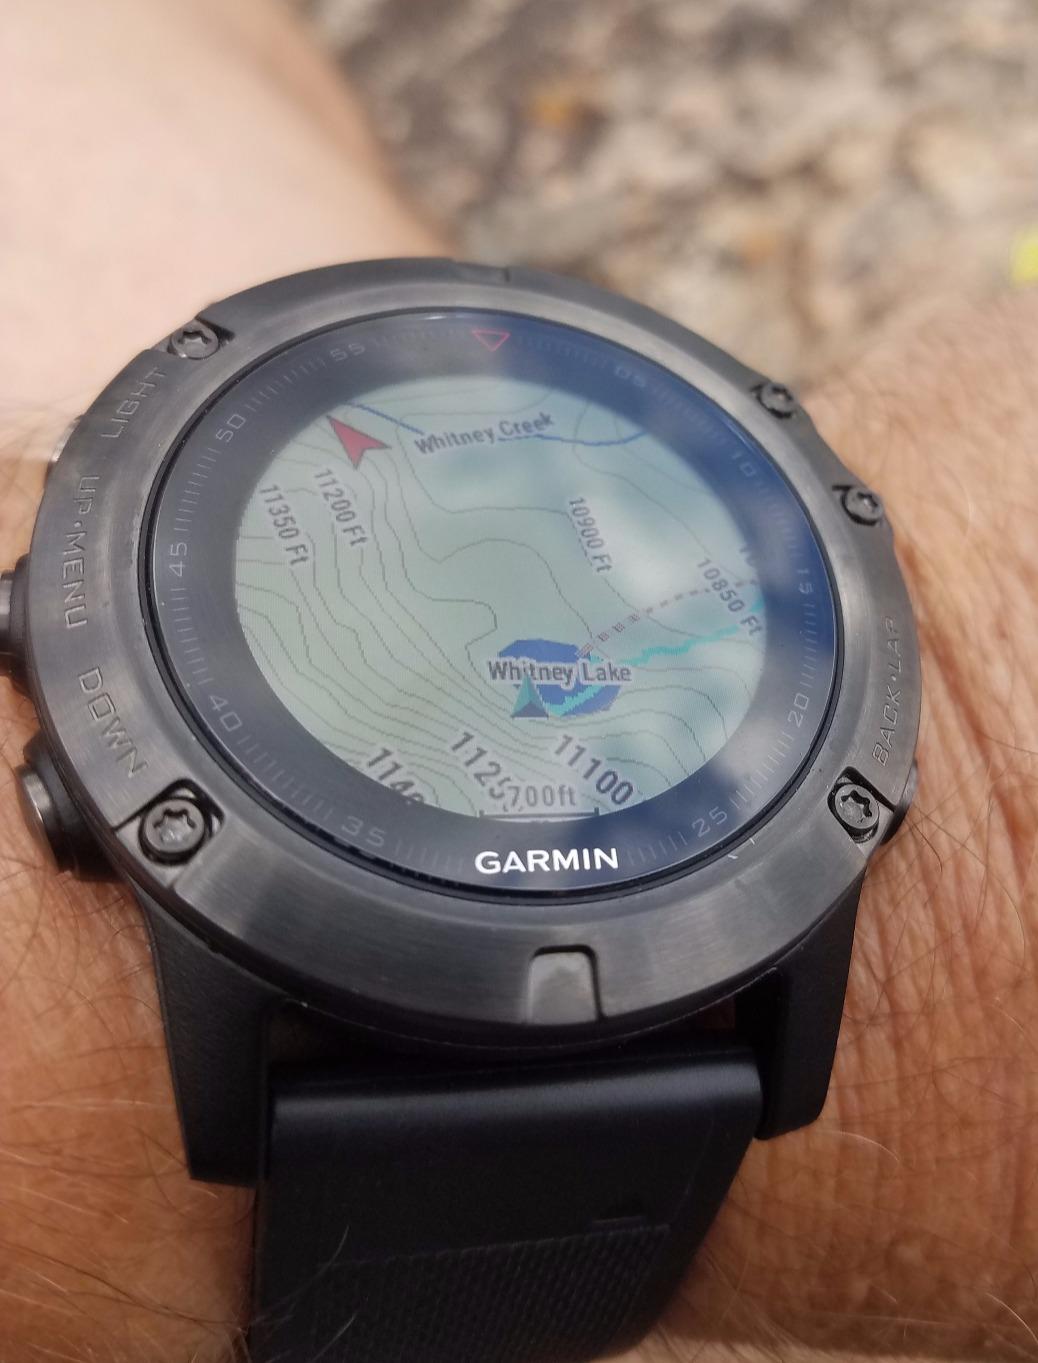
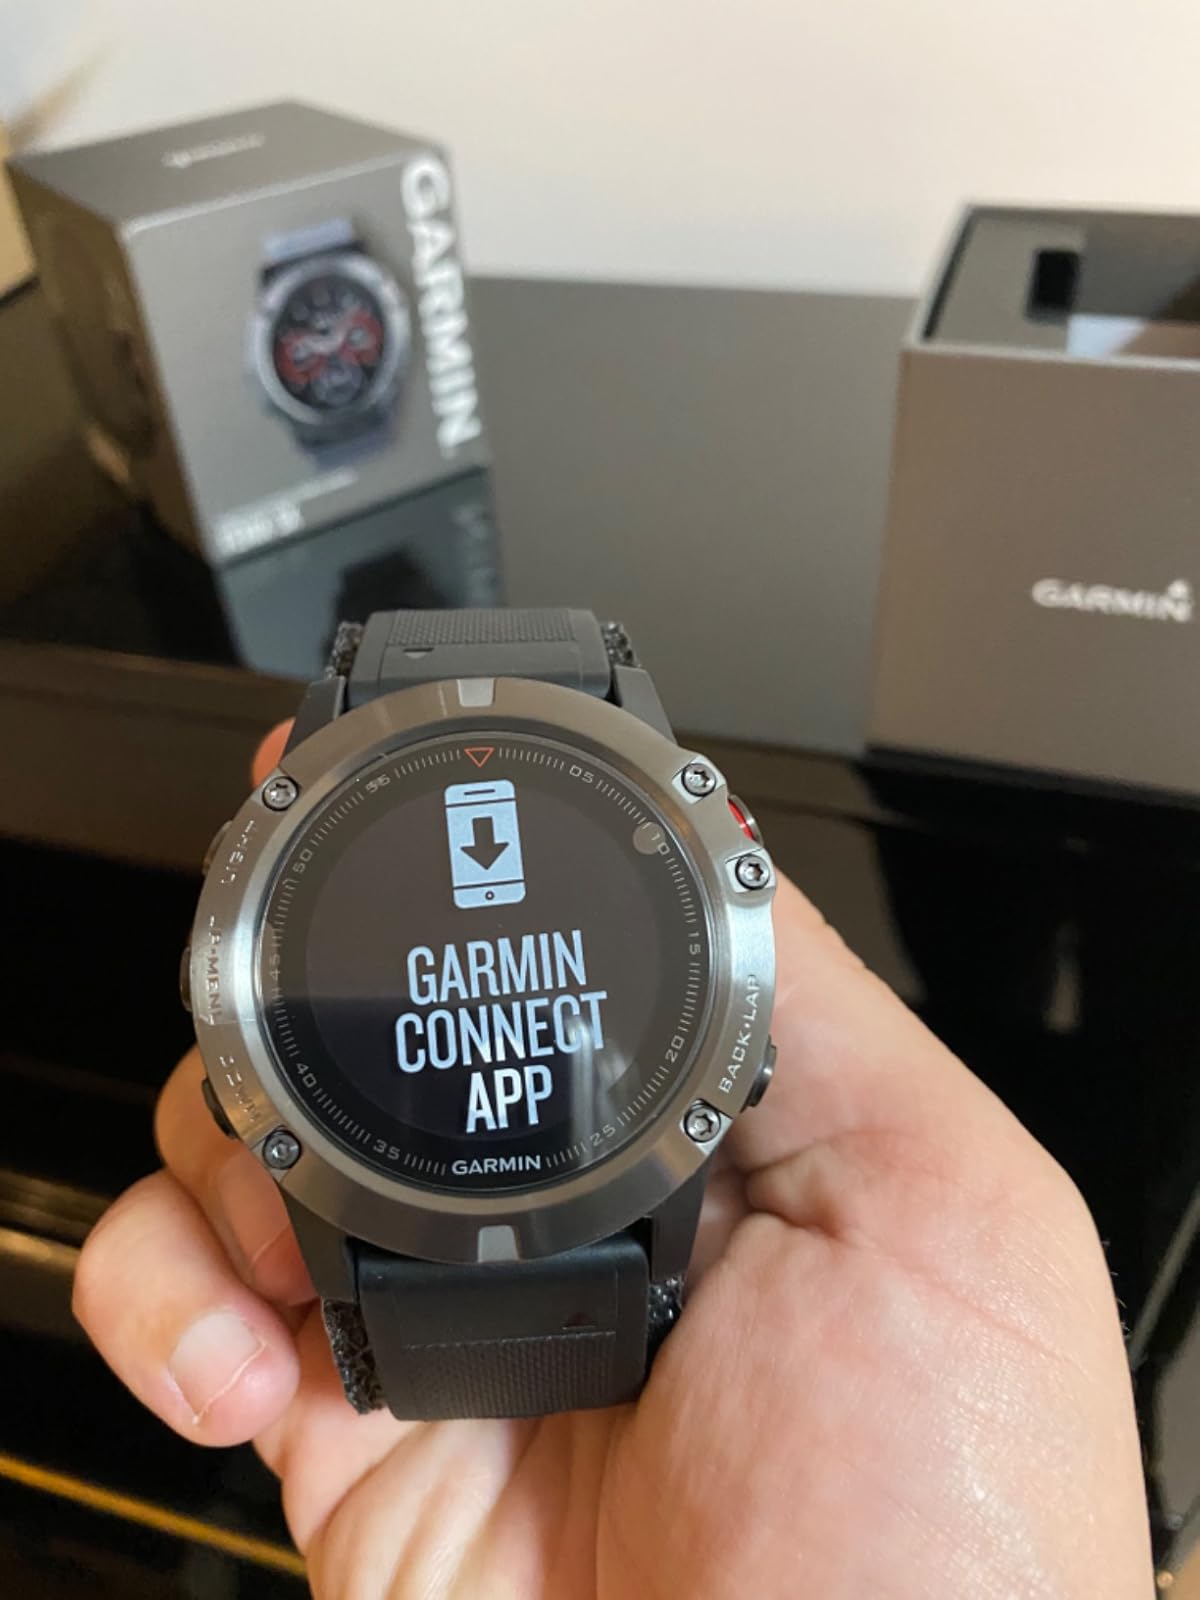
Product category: smartwatch
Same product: yes